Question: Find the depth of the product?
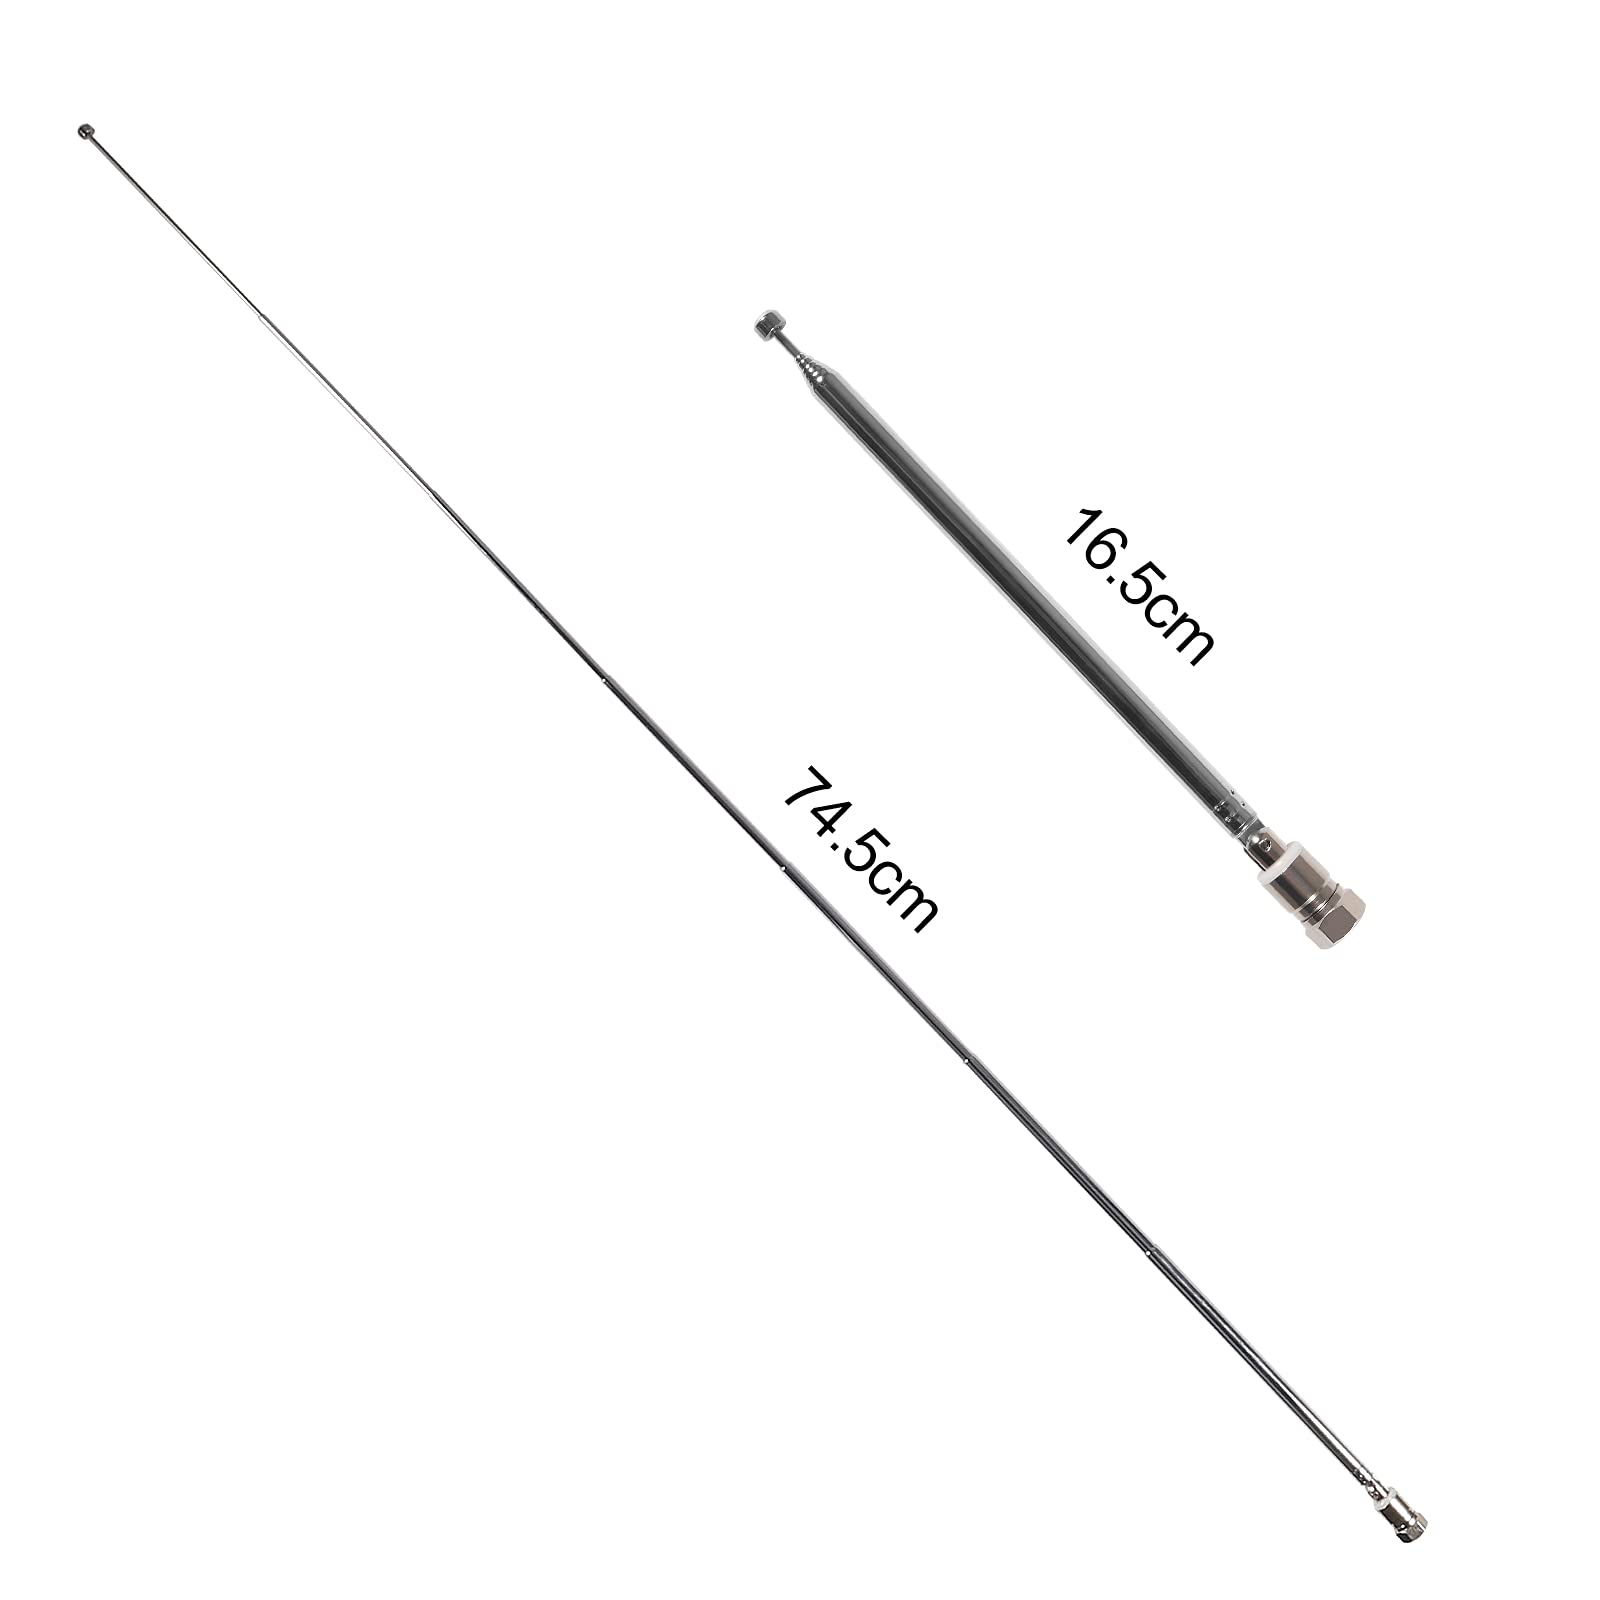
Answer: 74.5 centimetre